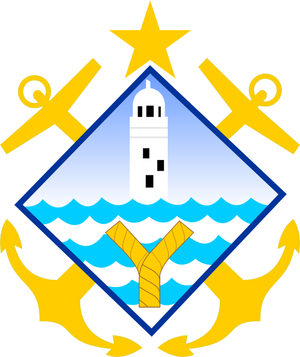
Progreso est une ville portuaire de l'État du Yucatan au Mexique. Elle se situe au nord-ouest de l'État, sur le Golfe du Mexique. Elle se trouve à environ 45 minutes par l'autoroute au nord de la capitale de l'État, Merida.